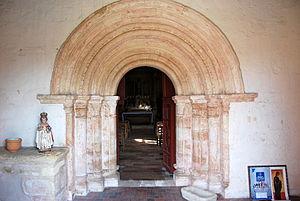
Église Saint-Jean-Baptiste de Cameyrac This building is indexed in the Base Mérimée, a database of architectural heritage maintained by the French Ministry of Culture,
L'église Saint-Jean-Baptiste de Cameyrac est une église catholique située sur la commune de Saint-Sulpice-et-Cameyrac, dans le département de la Gironde, en France.